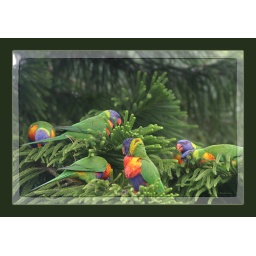
a beautiful (but noisy) bird which are all over the place near my home